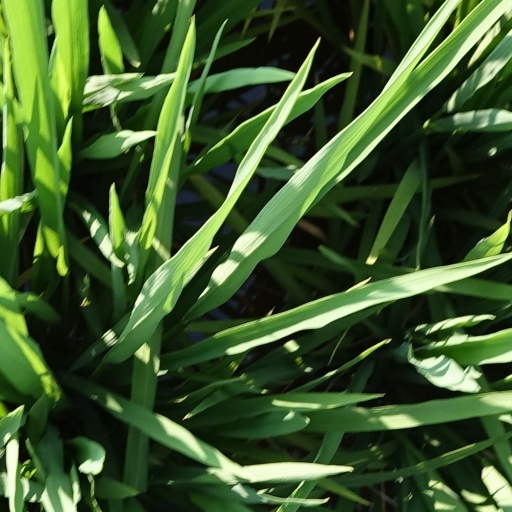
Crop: rice